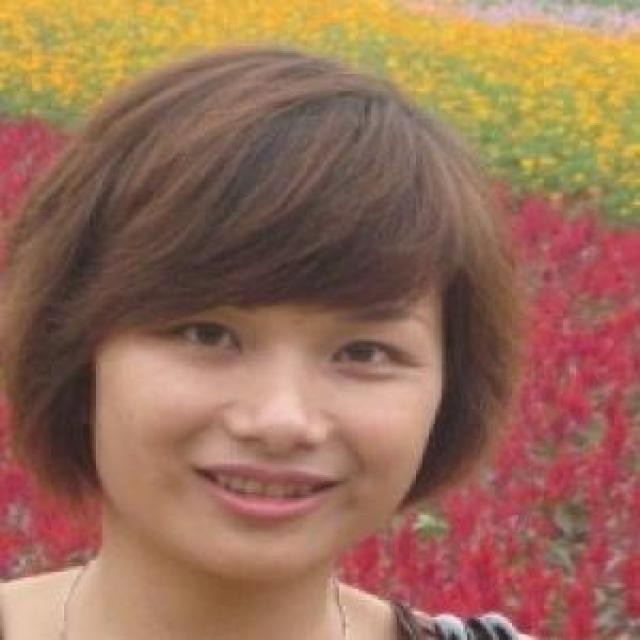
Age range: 21-44